Payback (2014)

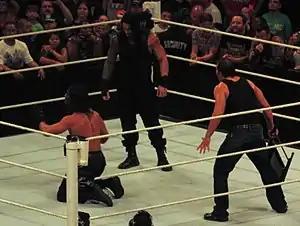
Seth Rollins, on his knees, being confronted by his former teammates Dean Ambrose and Roman Reigns after he betrayed them.

While Evolution was in the ring addressing that their loss to The Shield was not the end of their feud, Batista interrupted Triple H, demanding the one-on-one WWE World Heavyweight Championship match which he earned at the Royal Rumble. After Triple H explained that Batista cannot have a title shot that night due to Bryan's injury, Batista announced his resignation and left the ring. Later that night, Triple H and Randy Orton confronted The Shield, with Triple H announcing that their loss at Payback was "Plan A", and that he had a "Plan B". Without warning, Seth Rollins attacked Dean Ambrose and Roman Reigns with a steel chair, turning his back on The Shield and aligning himself with The Authority.